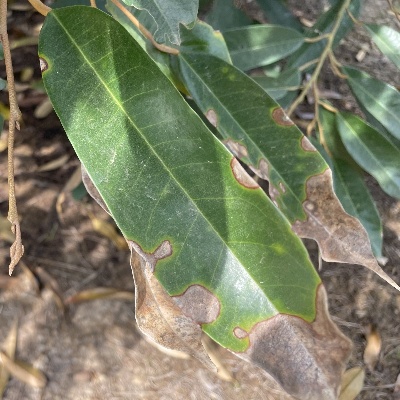
Label: Leaf_Phomopsis